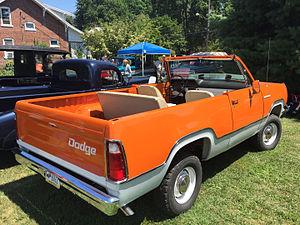
Le Dodge Ramcharger est un gros véhicule utilitaire sport construit par Dodge de 1974 à 1993. Il a également été vendu au Mexique de 1986 à 1996, puis réintroduit en 1999 et abandonné en 2001. Une version de Plymouth, baptisée Trail Duster, a été proposée de 1974 à 1981, le seul SUV de la marque. Il est apparu après l’introduction du International Harvester Scout en 1961; Ford a présenté la Ford Bronco en 1966, puis une nouvelle de GM appelée Chevrolet Blazer / GMC Jimmy en 1969.